Métis buffalo hunting

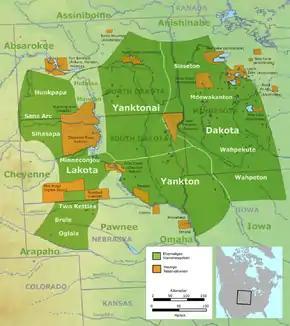
Map showing the general locations of the tribes and subtribes of the Sioux by the late 18th century; current reservations are shown in orange.

During the 1840s and 1850s the Métis followed the buffalo herds further into the Dakota Territory bringing them into conflict with the Sioux. Cuthbert Grant, an early captain of the buffalo hunt, negotiated a treaty in 1844. Another treaty was concluded in 1851 and another in 1854 but Métis hunting groups were still being attacked by the Sioux. Jean Baptiste Wilkie, the leader of the 1840, 1848 and the 1853 summer hunt, helped negotiate a peace treaty in 1859 and another in 1861 between the Métis, Chippewa and the Sioux (Dakota) to set hunting boundary lines. These peace overtures did not last and conflict continued between the Métis and the various Sioux groups even after the Dakota War of 1862.